St. Brendan's College, Yeppoon

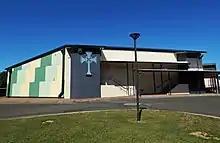
Chapel at St Brendan's, 2022

The Rector of St. Brendan's College has been a Christian Brother from the foundation of the college until the appointment of Simon Dash, the first lay principal, in 2003.